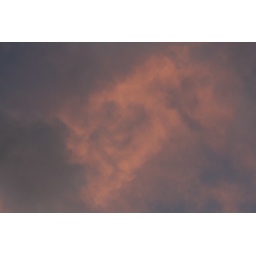
A patch of cloud vapor floating overhead captured the twilight rays in a pink way.